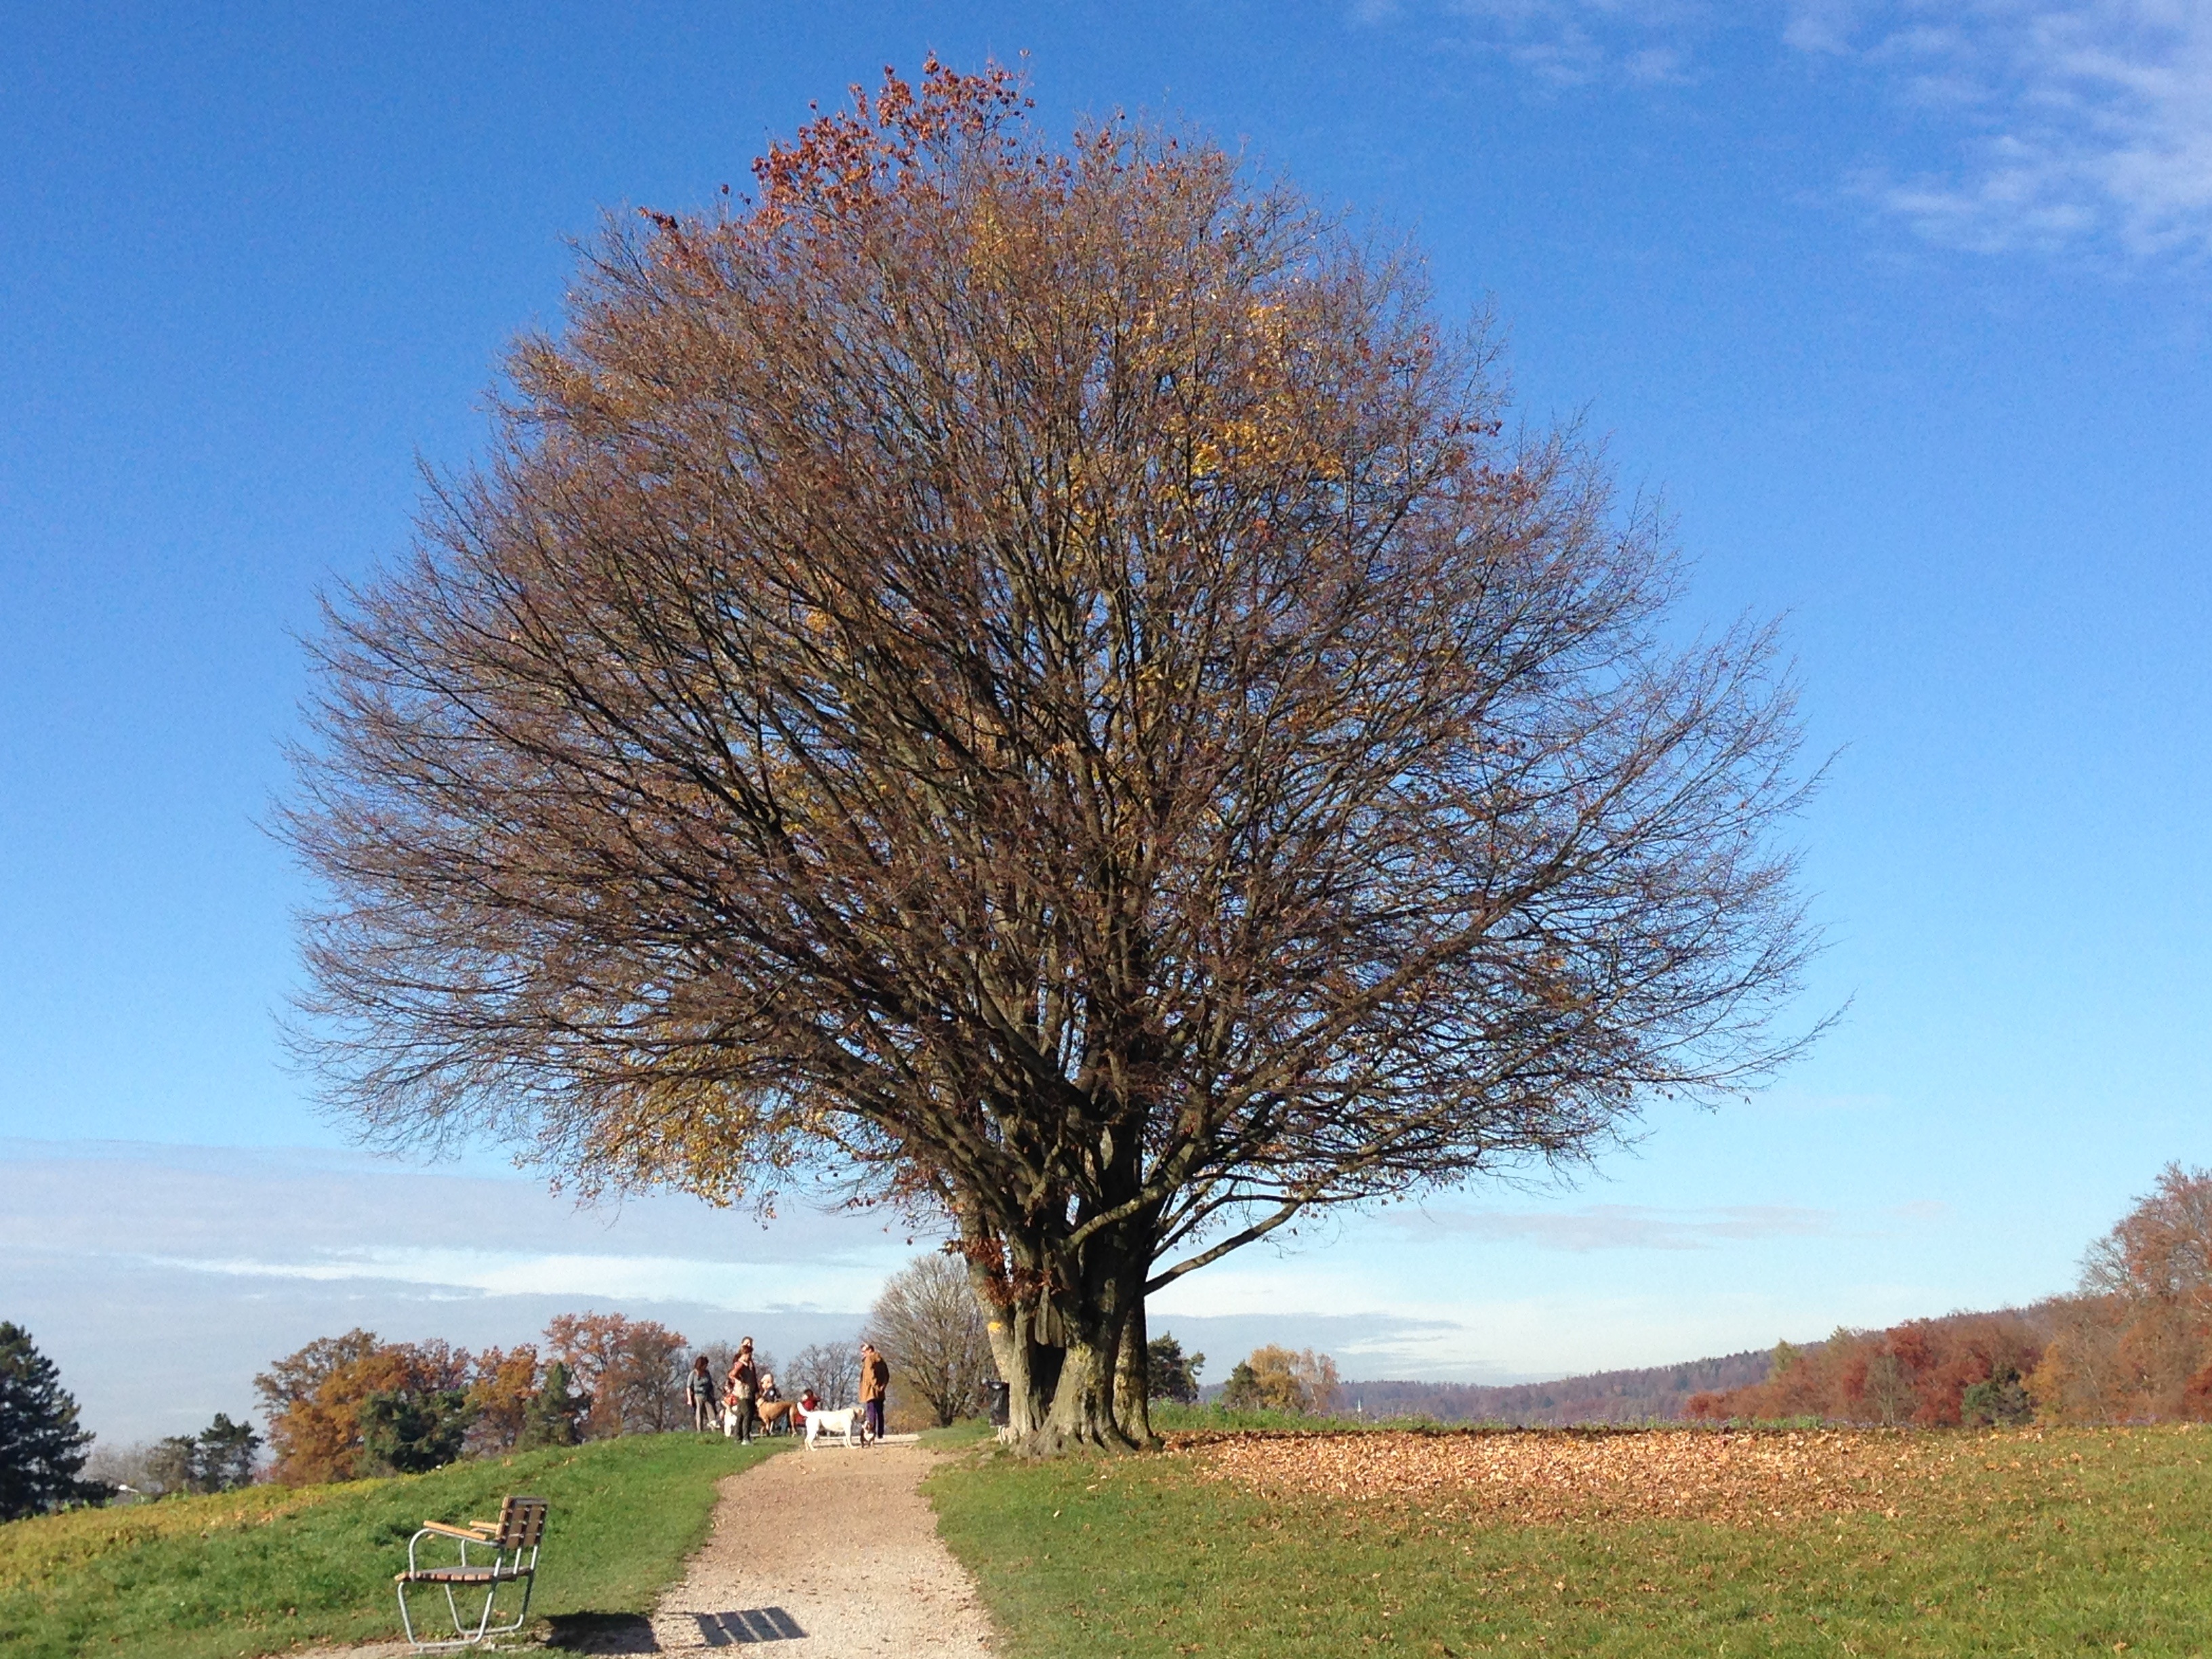
landscape, tree, nature, plant, meadow, flower, autumn, season, switzerland, ecosystem, rural area, flowering plant, zollikon, woody plant, land plant